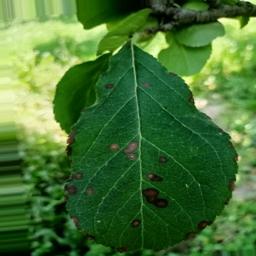
Label: Alternaria